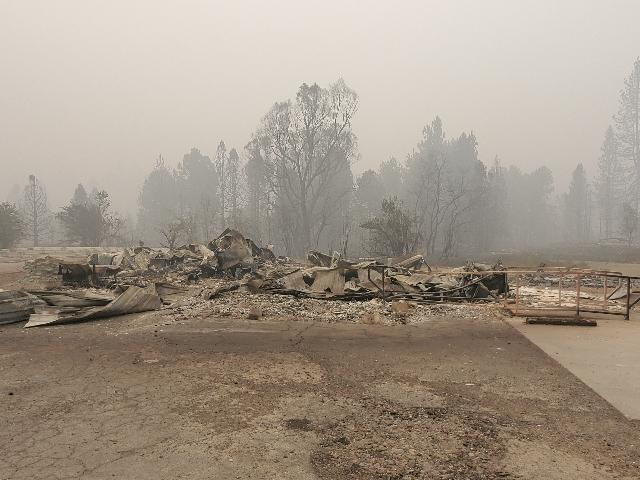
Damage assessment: destroyed